Moving shock

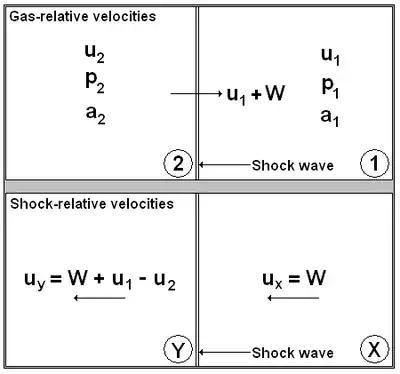
This diagram shows the gas-relative and shock-relative velocities used for the theoretical moving shock equations.

To derive the theoretical equations for a moving shock, one may start by denoting the region in front of the shock as subscript 1, with the subscript 2 defining the region behind the shock. This is shown in the figure, with the shock wave propagating to the right.